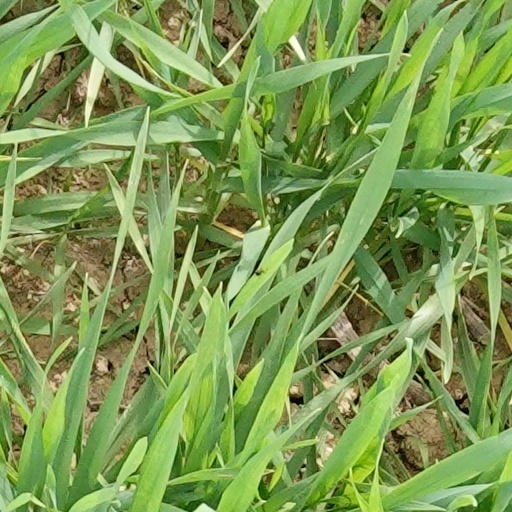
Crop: wheat